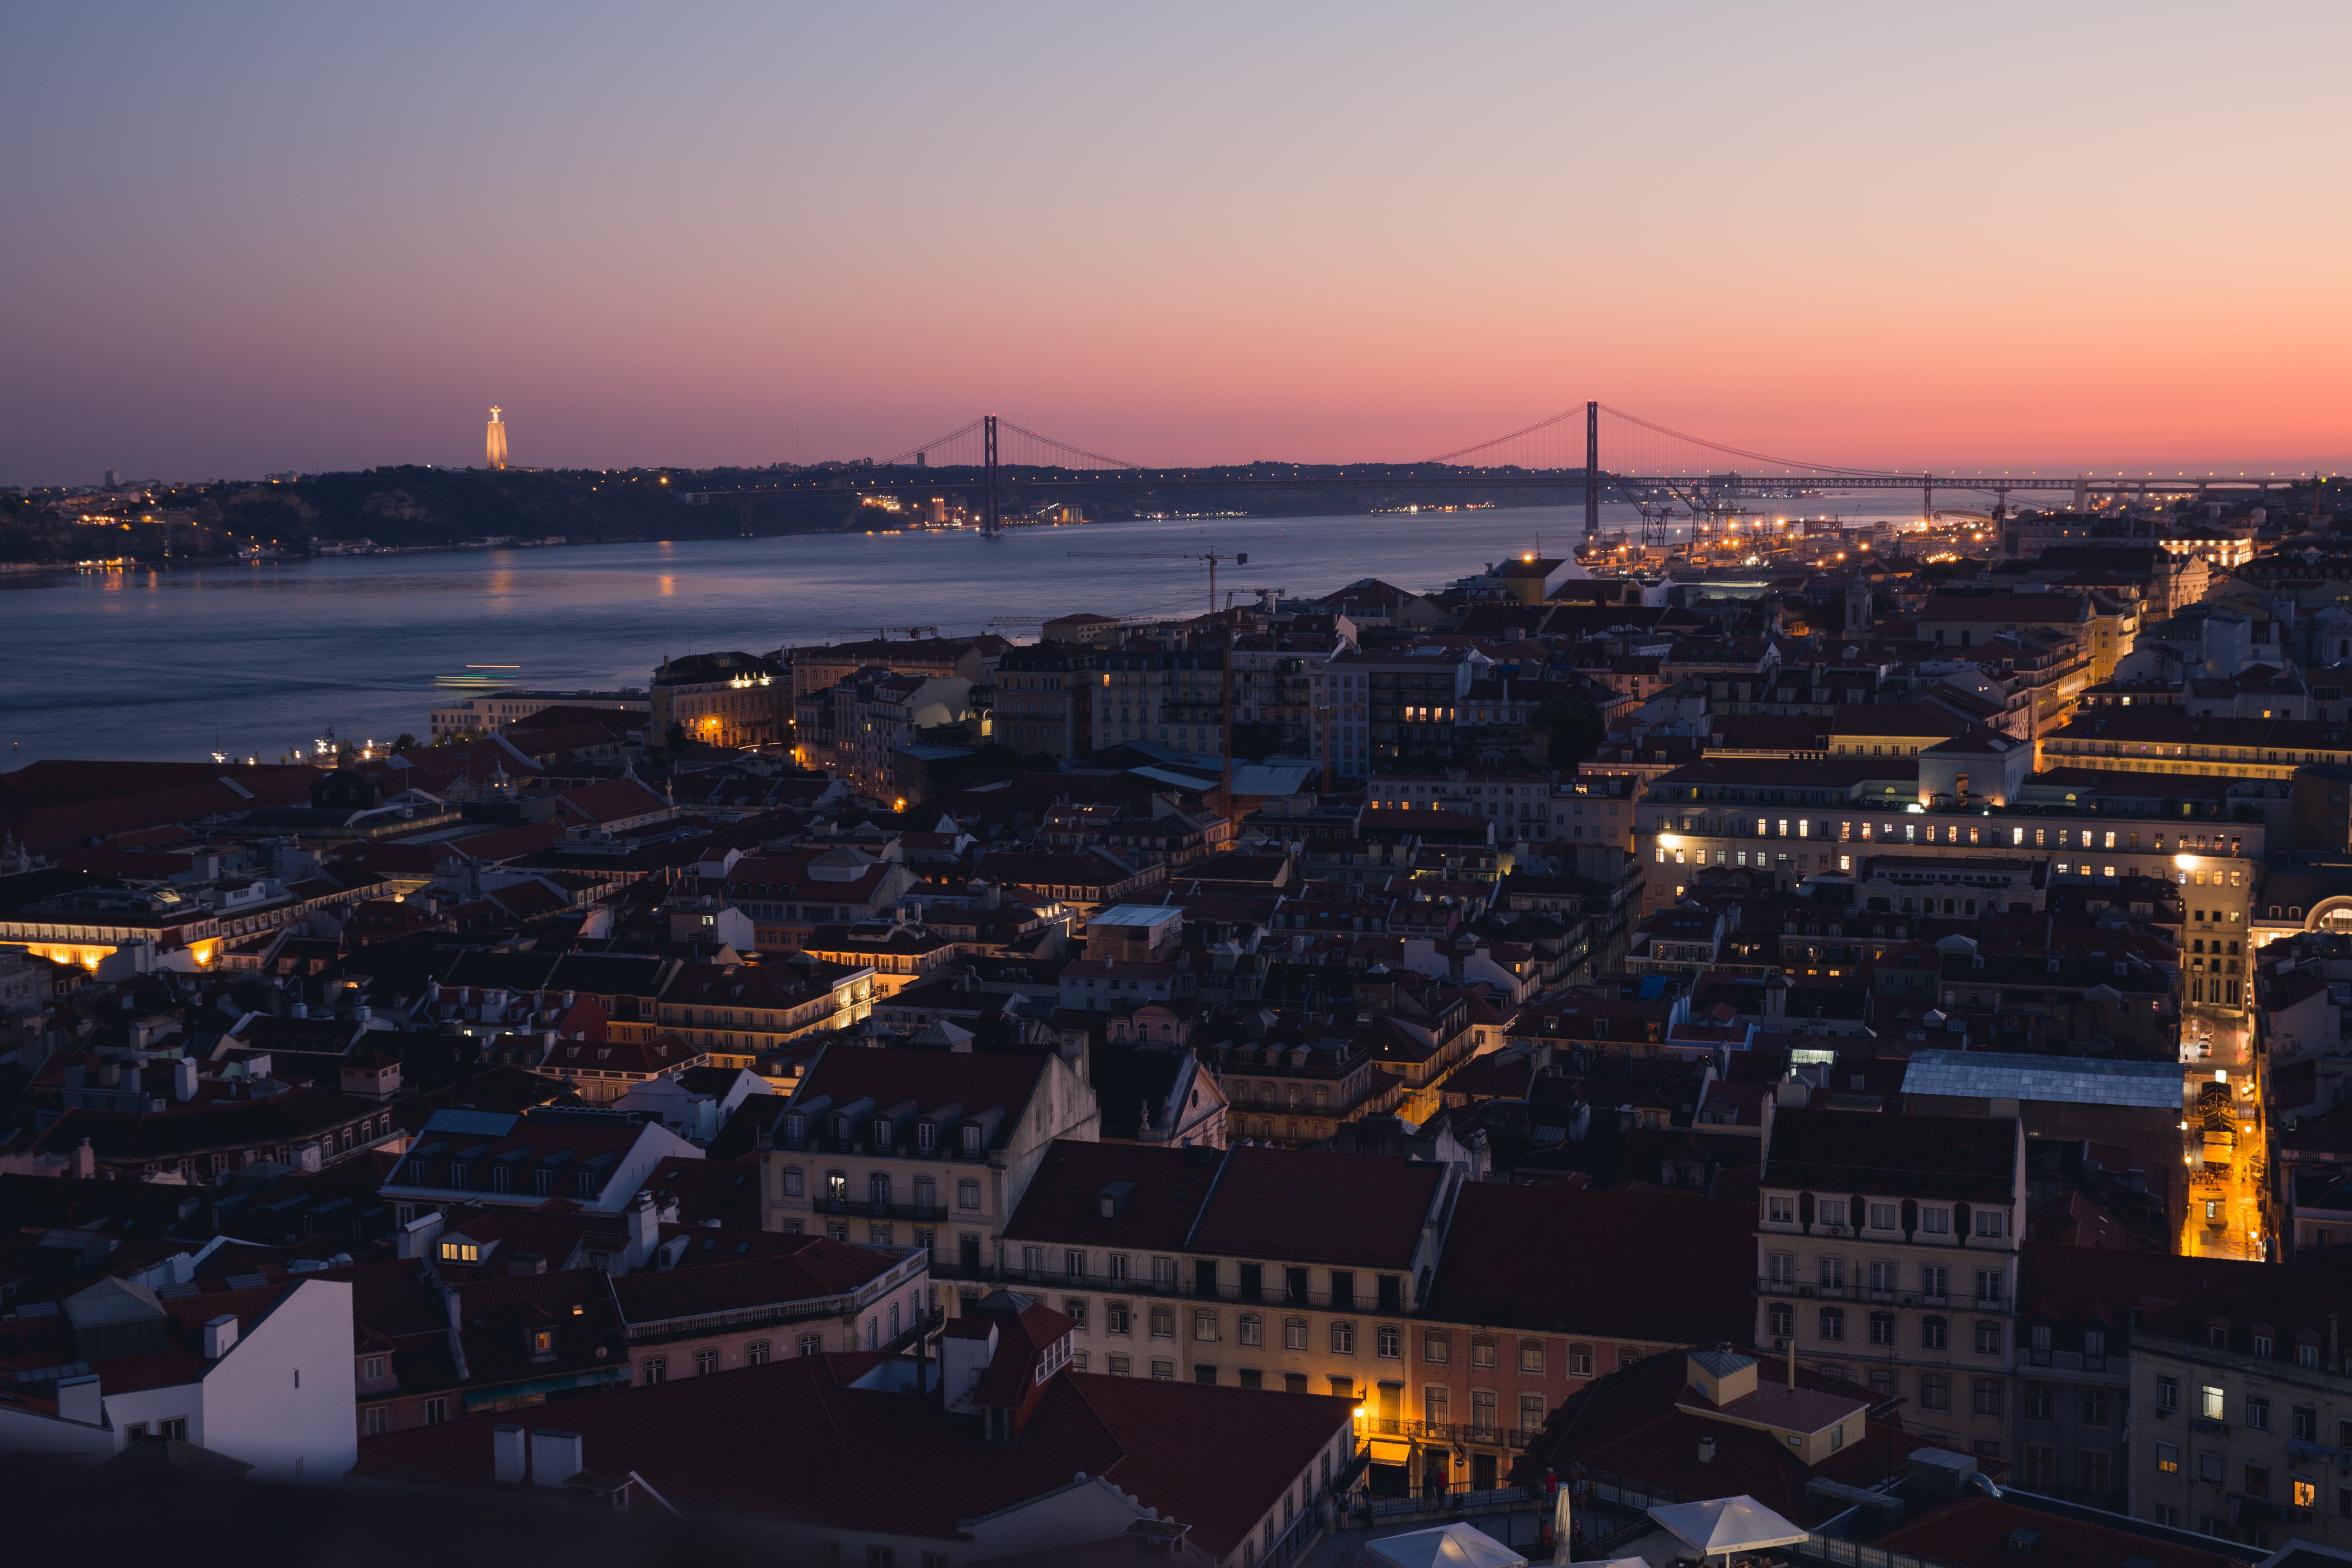
sunset, skyline, night, dawn, city, cityscape, dusk, evening, urban area, human settlement